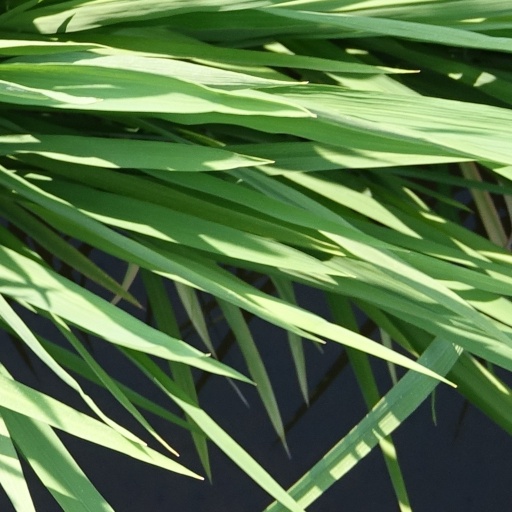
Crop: rice